Adele Island (Western Australia)

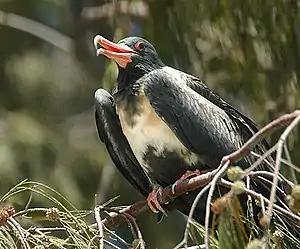
Adele Island is a breeding site of world importance for Lesser frigatebird

Adele Island is an uninhabited small island located in the Indian Ocean approximately North of Ardyaloon off the Kimberley coast in Western Australia.